Answer in natural language. Consider the 3D positions of the objects in the scene and not just the 2D positions in the image. Is the centerpoint of  white colour dining table at a higher height than twisted wooden floor lamp with white shade? Choose between the following options: yes or no
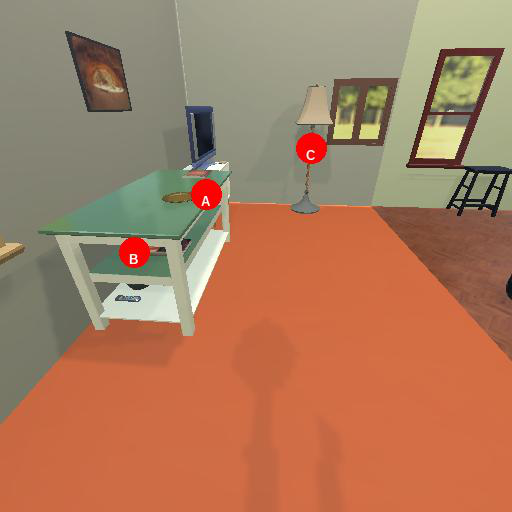
<answer>yes</answer>